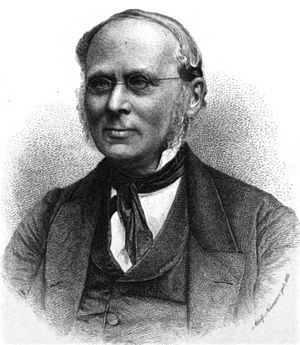
Heinrich Otte
Heinrich Otte var en tysk kunsthistoriker og arkæolog.